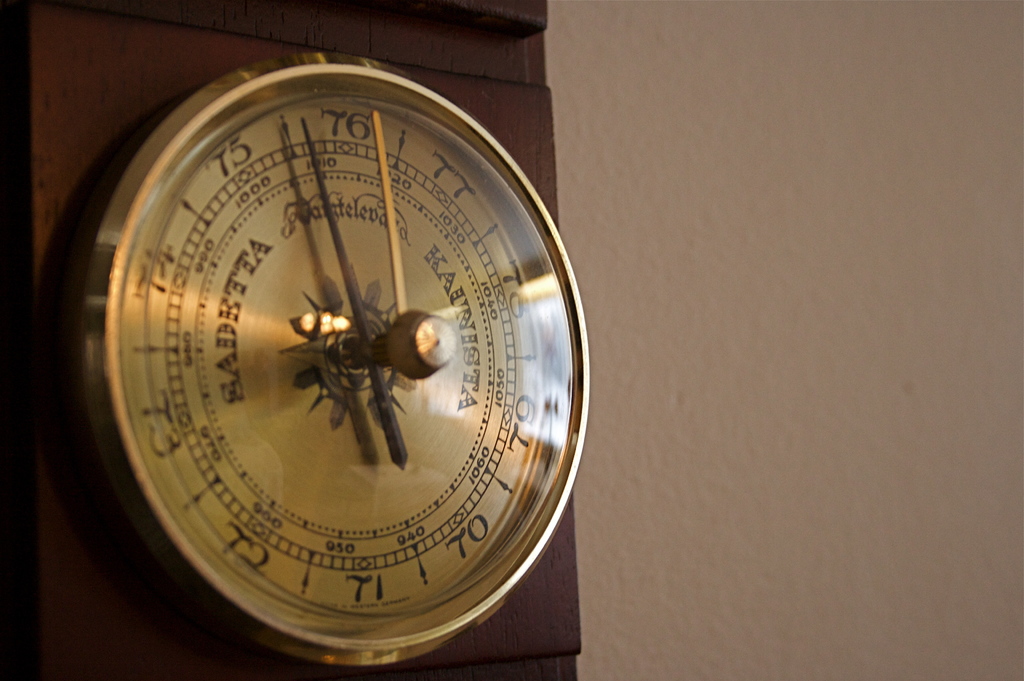
Label: others